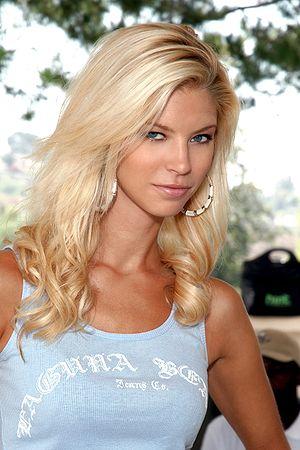
La Playmate of the Month, ou Miss, est une femme désignée chaque mois par le magazine Playboy. Elle apparaît sur le dépliant central du magazine, appelé centerfold.